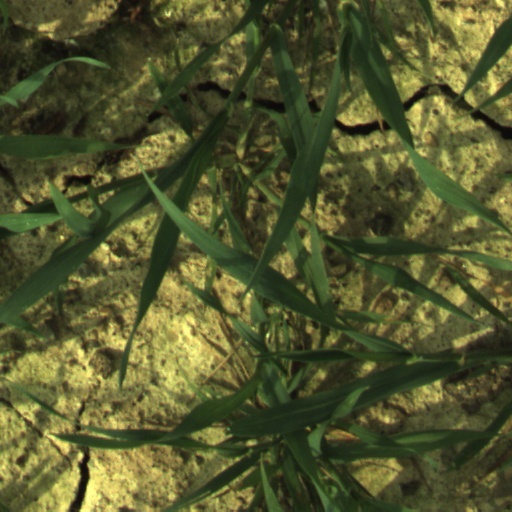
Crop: wheat